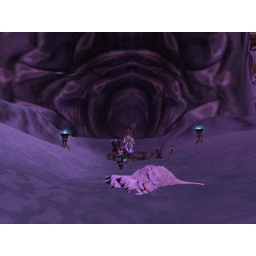
Accidently took a screen shot.. label was clearing that kitty away and i took a screen shot by mistake =-)